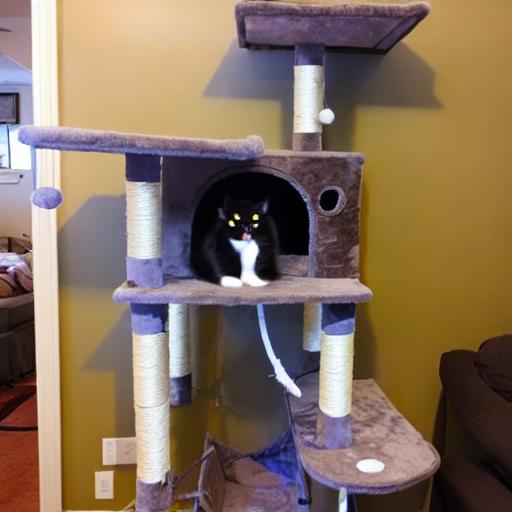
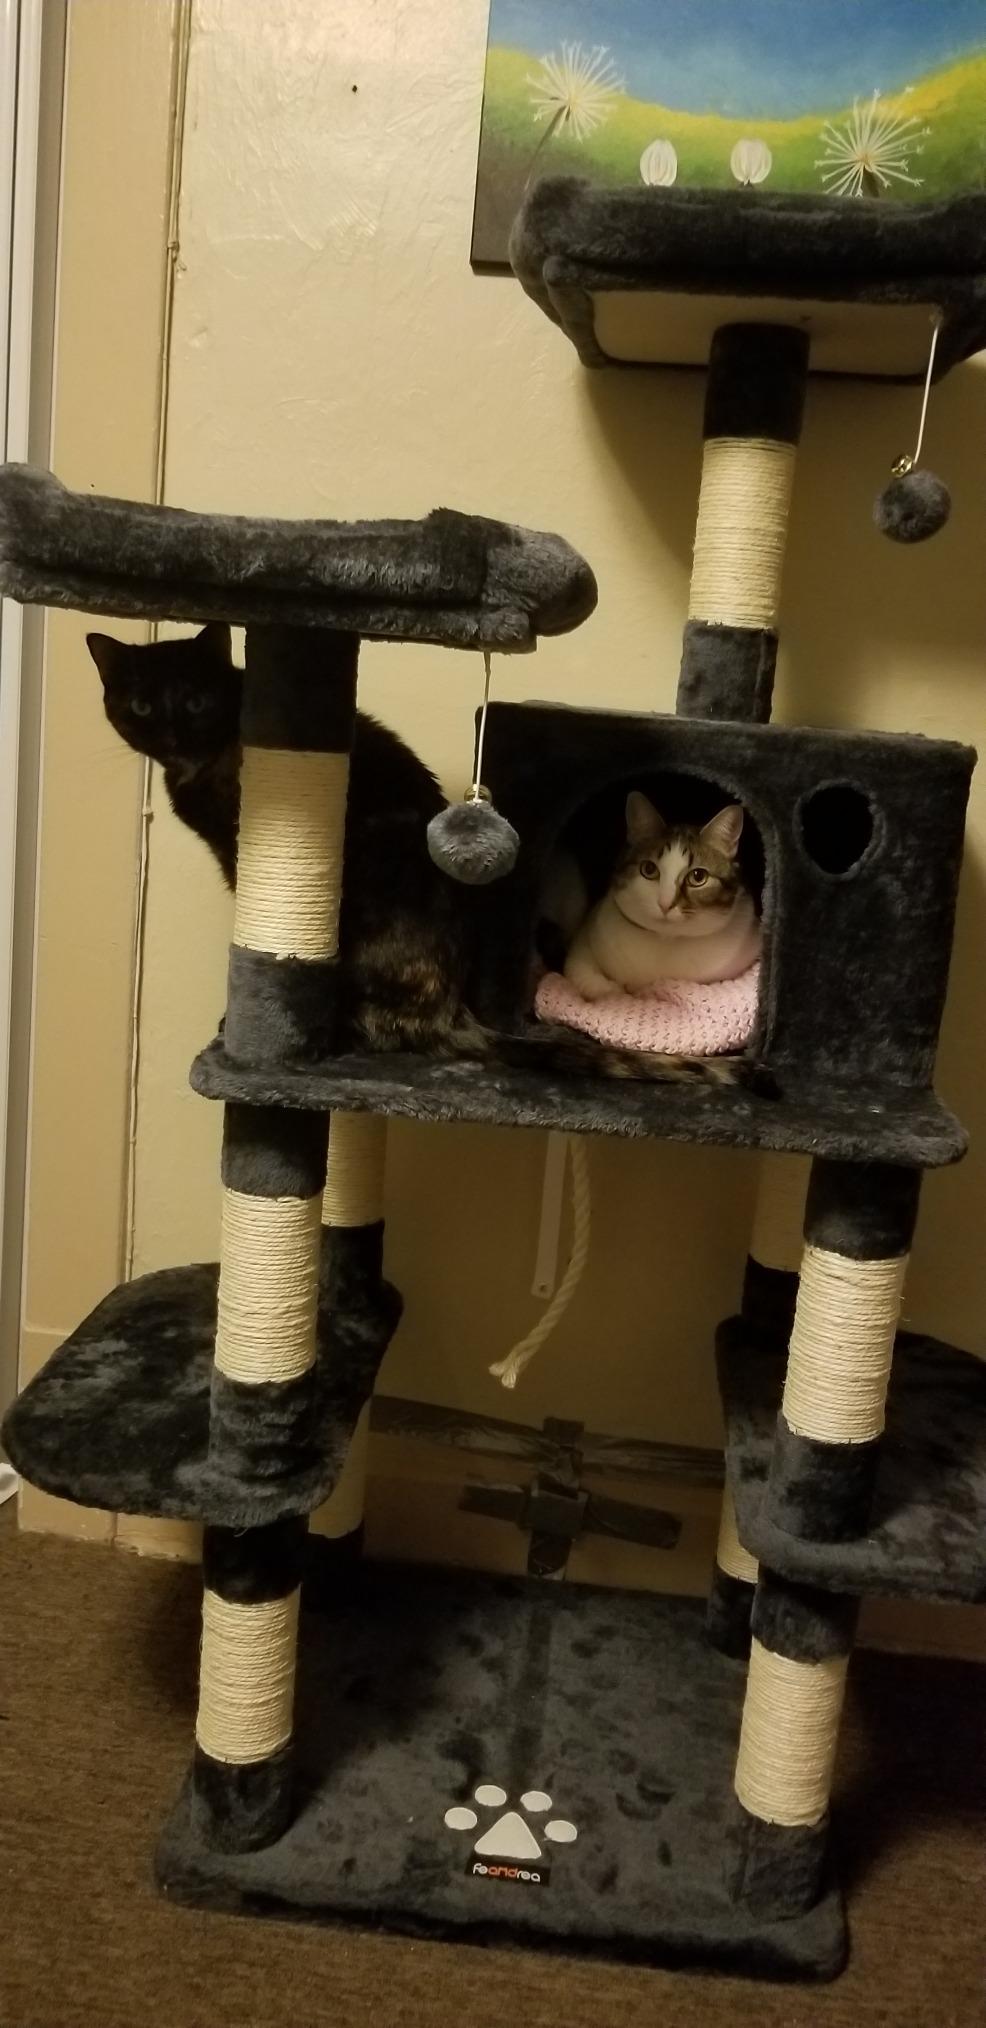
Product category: items_cat tree
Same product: no